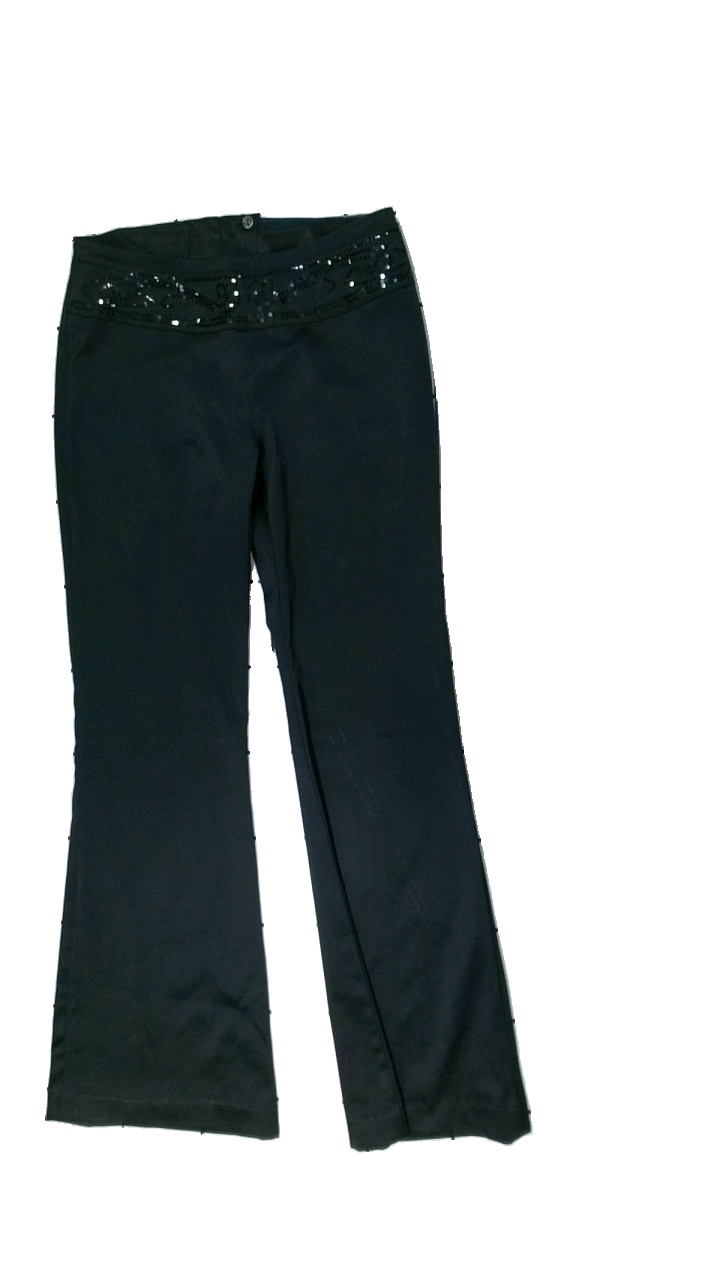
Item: Trousers (Ladies)
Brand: H&m
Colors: Black
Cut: Regular
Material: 100% Polyester
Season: All
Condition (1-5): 5
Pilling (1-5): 5
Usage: Reuse
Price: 50-100